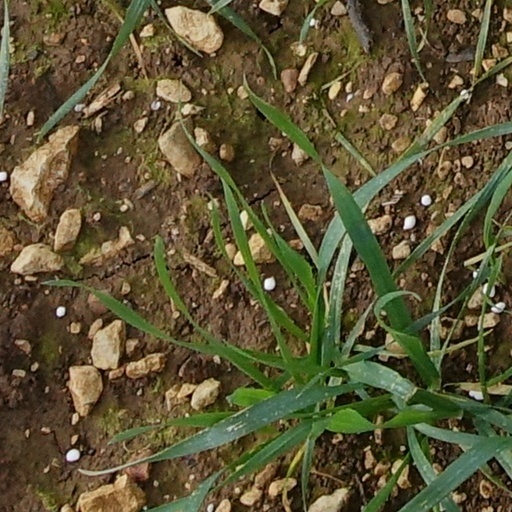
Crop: wheat